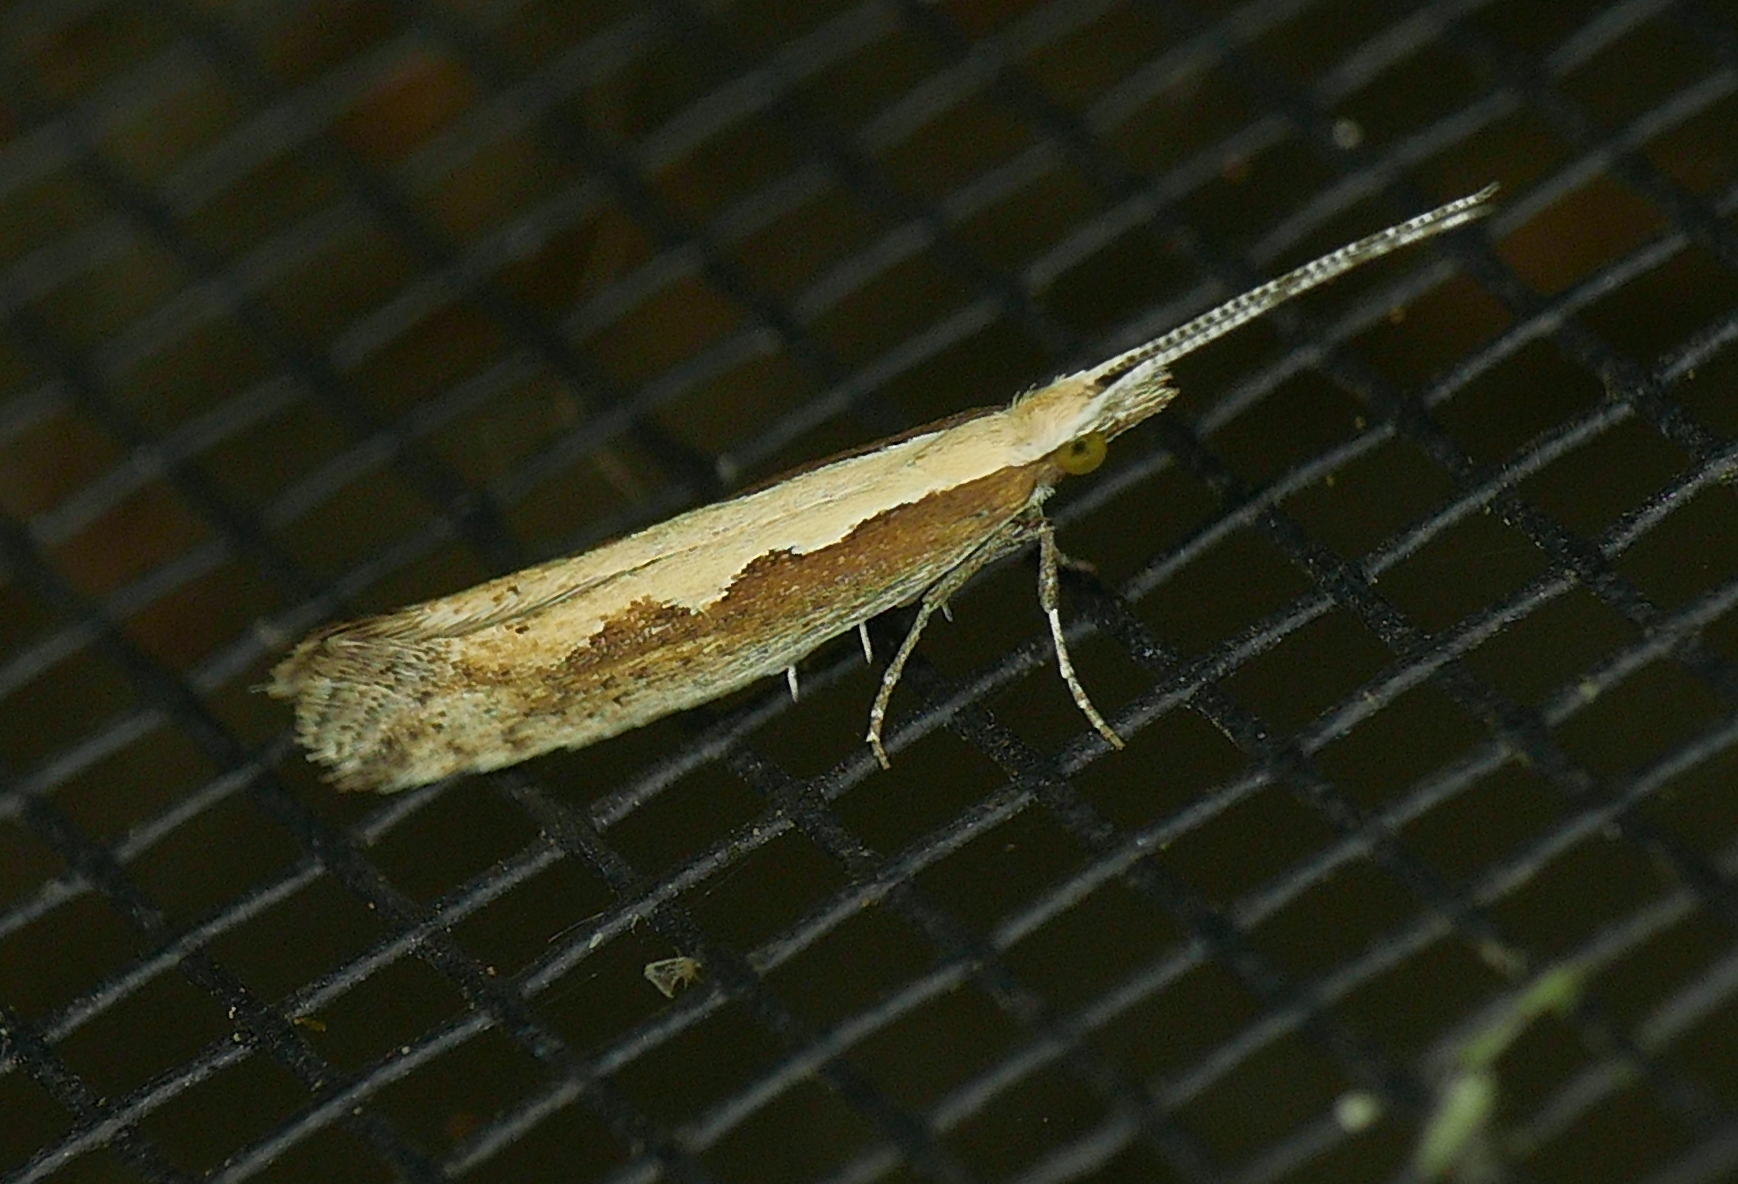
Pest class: diamondback_moth